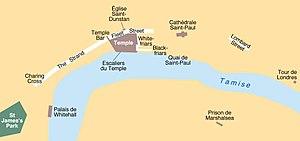
Plan simplifié du centre de Londres vers 1620, où ne figurent que quelques lieux du roman Les Aventures de Nigel de Walter Scott, d'après des cartes anciennes (XVIe à XIXe siècle).
Les Aventures de Nigel est un roman historique de l'auteur écossais Walter Scott, paru le 29 mai 1822 sous la signature « par l'auteur de Waverley, Kenilworth, etc. »